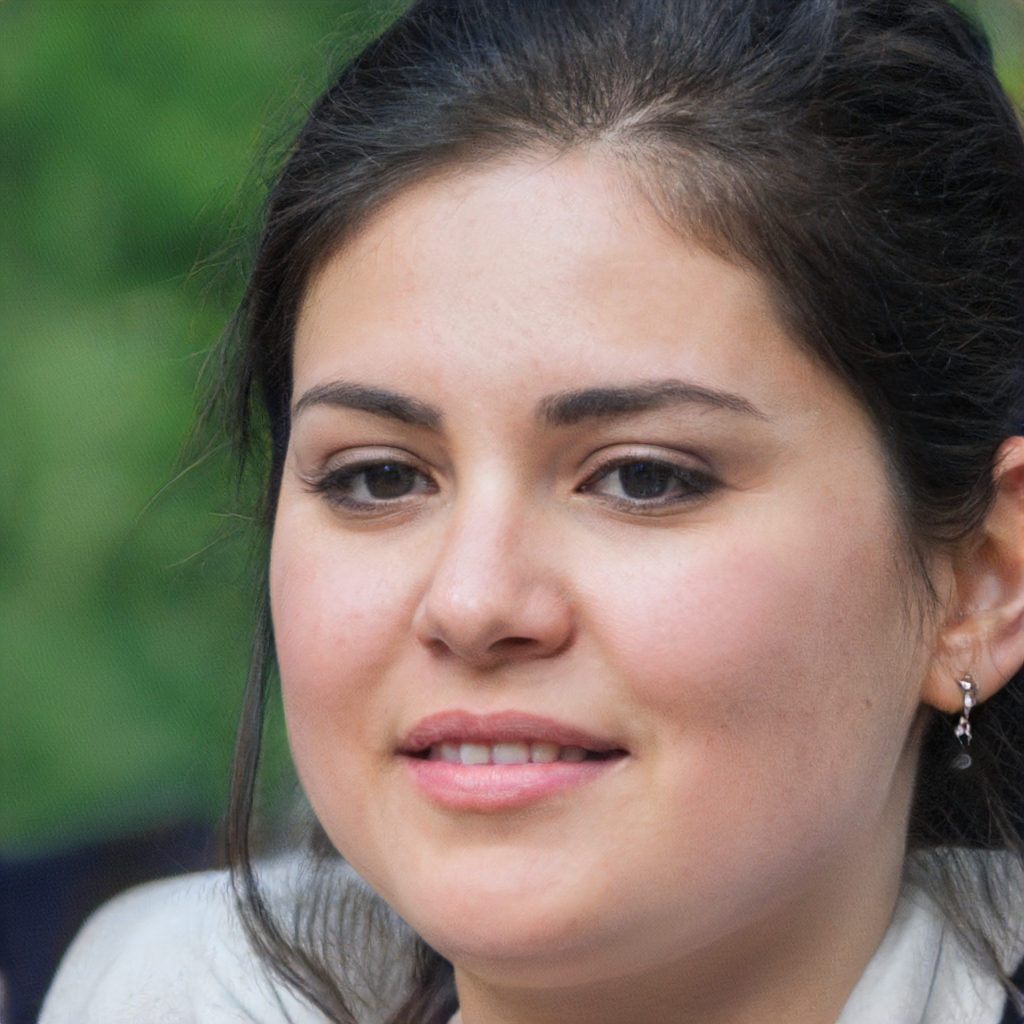
Label: No Watermark